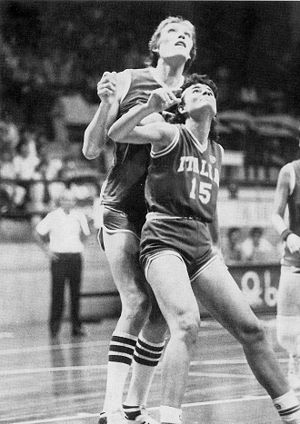
Uljana Semjonova
Center
Uljana Semjonova, er en pensioneret sovjetisk og lettisk basketballspiller.